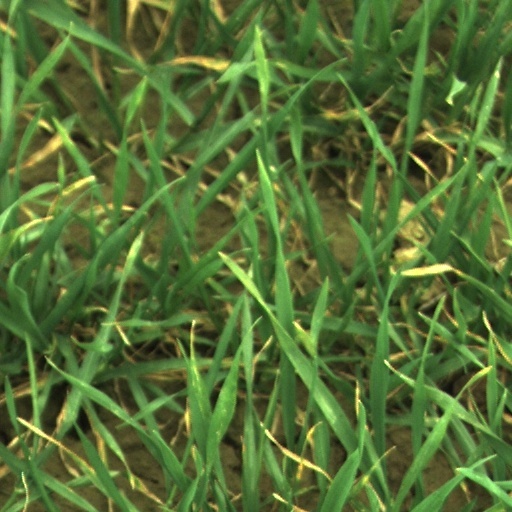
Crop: wheat